Alice in Wonderland (Neuschwanstein album)

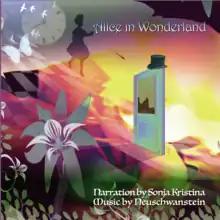
Cover of the new edition of 2022

On 18 November 2022, after 46 years, a re-release was released on the Explore Rights Management label (a sub-label of Cherry Red Records). Since the tape on which the 2008 CD version of Musea was based was a cassette copy, an attempt was made to find the original master tape. In fact, various reels of tape were rediscovered from guitarist Roger Weiler, but all turned out to be blank. The old recordings were painstakingly restored, with the production team benefiting from new software, without which the project would have been doomed from the start. Since the narrator's voice and the music were mixed, the voice had to be filtered out of the music first. The first attempts were not satisfactory, but then with a new AI-controlled software, AudioShake, it was possible to remove the narration completely without damaging the background tracks. The narration was taken directly from the original book, keeping the adaptation to a minimum. However, some of the Mad Hatter's outbursts were borrowed from other chapters to match the number of theatrically sung passages to the music. The new lyrics were voiced by Sonja Kristina, singer with Curved Air. The cover was slightly changed and the booklet revised.